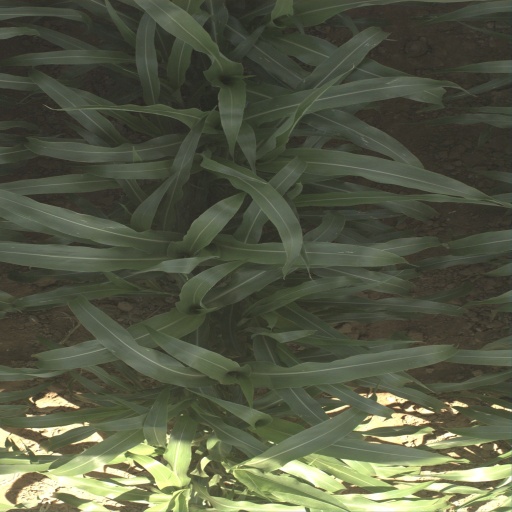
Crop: sorghum